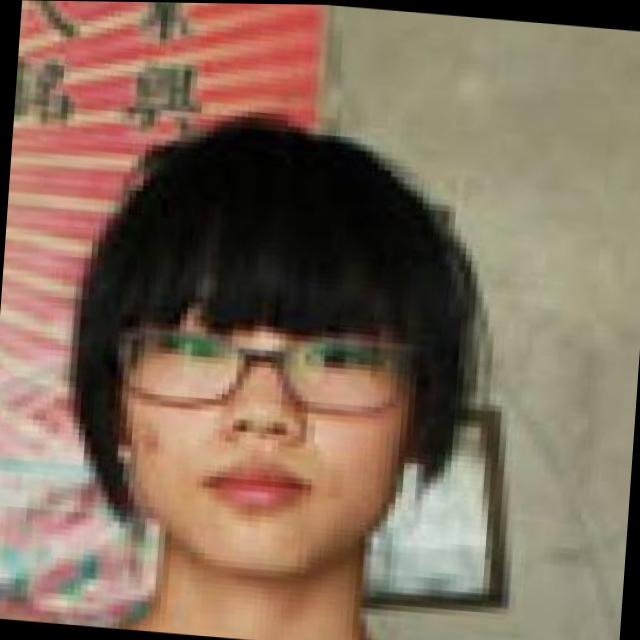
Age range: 13-20